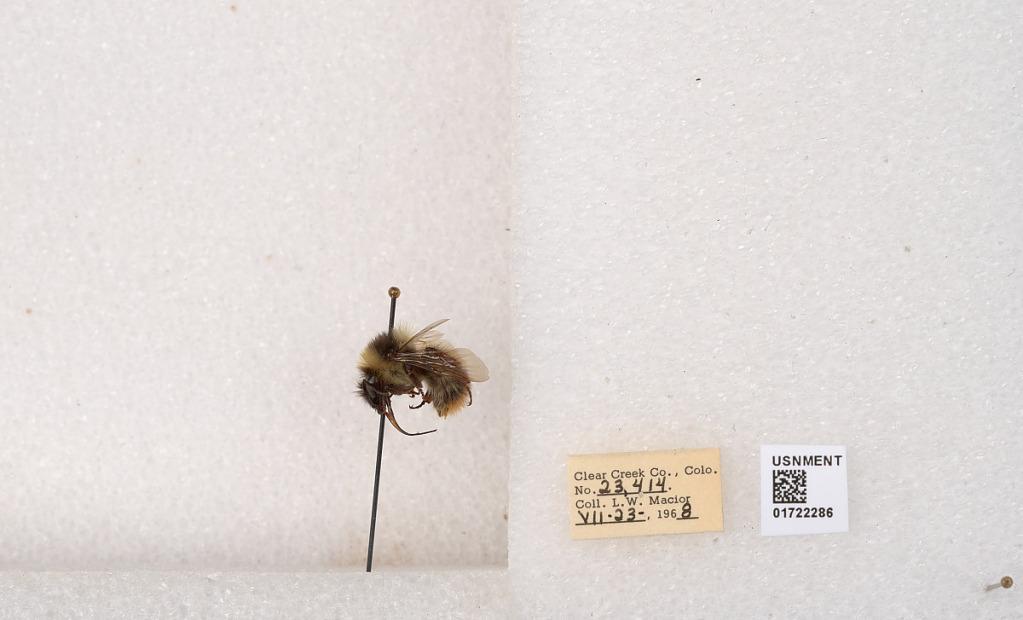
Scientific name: Bombus kirbyellus
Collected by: L. Macior
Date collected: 1968-7-23
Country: United States
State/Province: Colorado
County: Clear Creek
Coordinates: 39.6891, -105.644